Evonne Goolagong Cawley career statistics

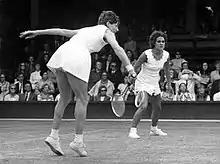
Evonne Goolagong (right) partnering Margaret Court in a doubles semifinal at the 1971 Wimbledon Championships.

This is a list of the main career statistics of former Australian tennis player Evonne Goolagong Cawley. During her career, which lasted from 1967 to 1983, Goolagong won seven singles titles at a Grand Slam event and was a runner-up in 11 occasions. In addition, she won five Grand Slam doubles titles, partnering Margaret Court, Peggy Michel and Helen Gourlay, as well as one mixed doubles title with Kim Warwick. In total she won 84 singles titles, 53 doubles titles and 6 mixed doubles titles. She achieved the No. 1 singles ranking for a two-week period in April–May 1976, although this was only officially recognized in 2007. She was a member of the Australian Federation Cup teams that won the cup in 1971, 1973 and 1974.